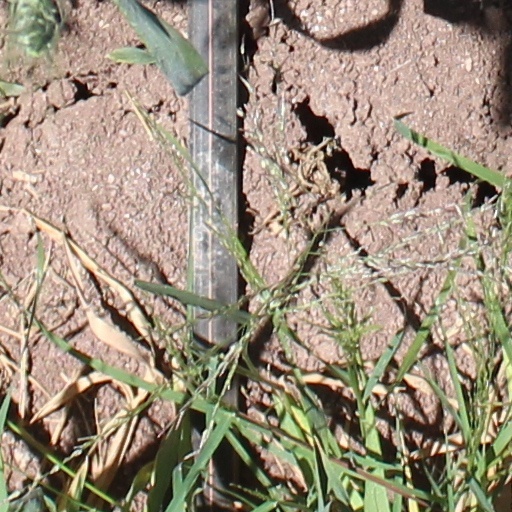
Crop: wheat